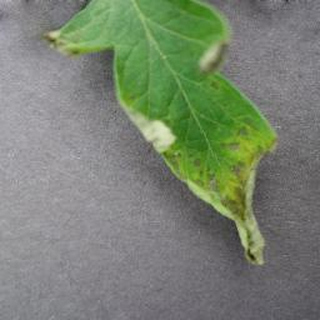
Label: tomato_late_blight